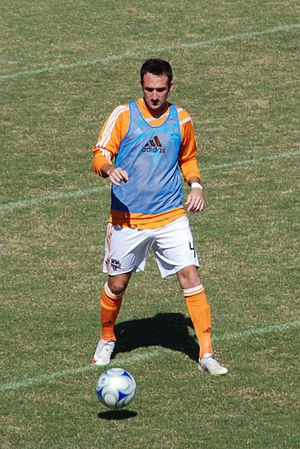
Ryan Cochrane est un footballeur américain né le 8 août 1983 à Portland, États-Unis.
Bruce Abbott, acteur